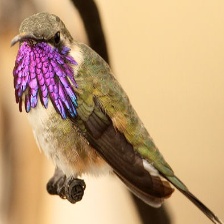
Species: LUCIFER HUMMINGBIRD
Scientific name: CALOTHORAX LUCIFER
ImageNet parent category: hummingbird